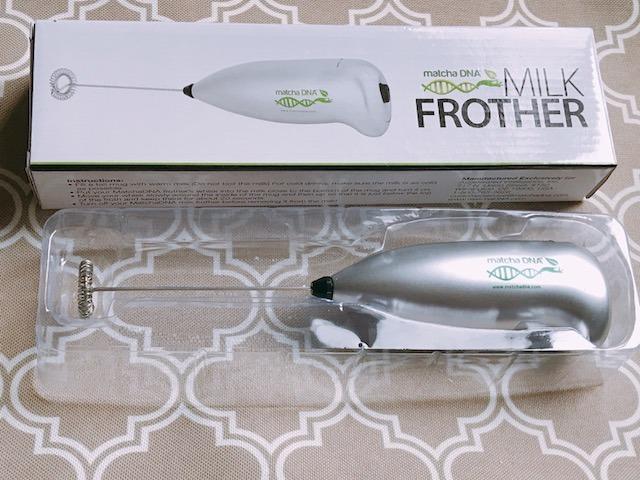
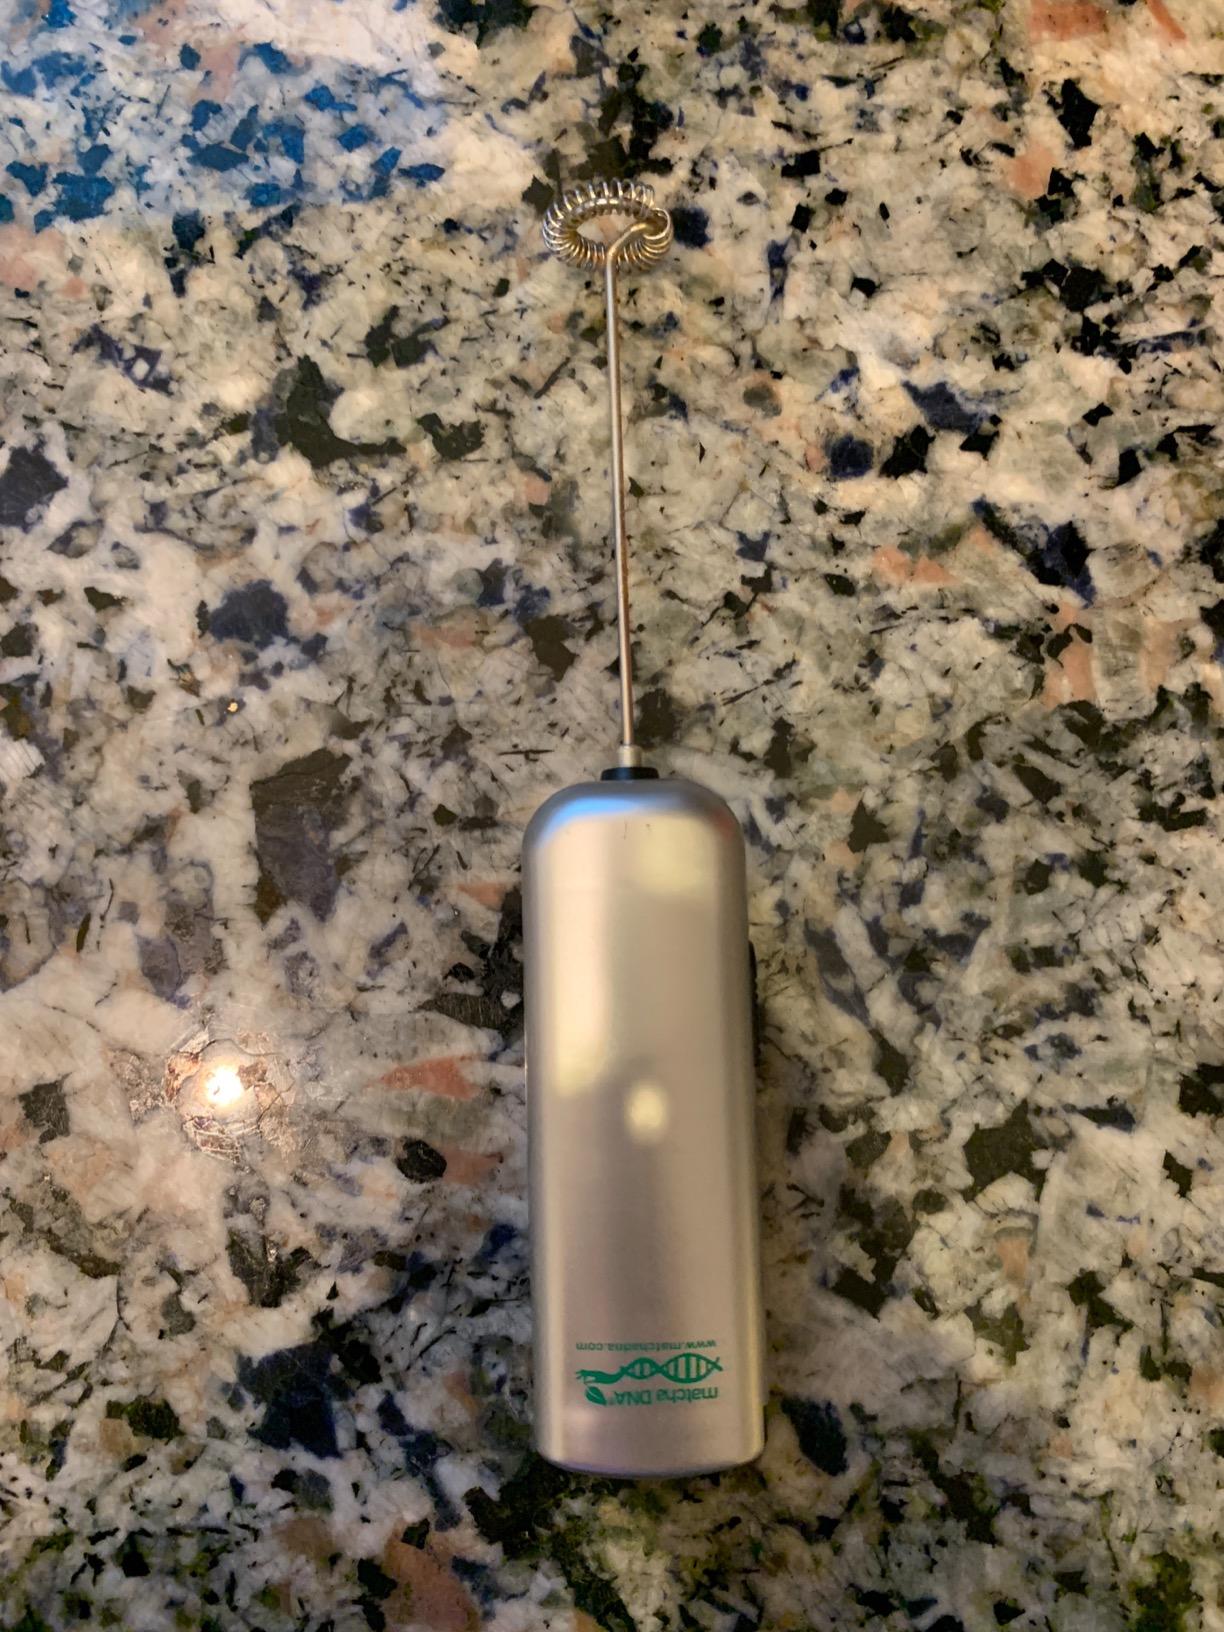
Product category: items_mixer
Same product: no